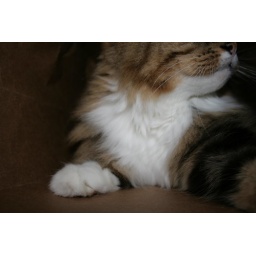
My cat Plum in Habitat bag just before Christmas.